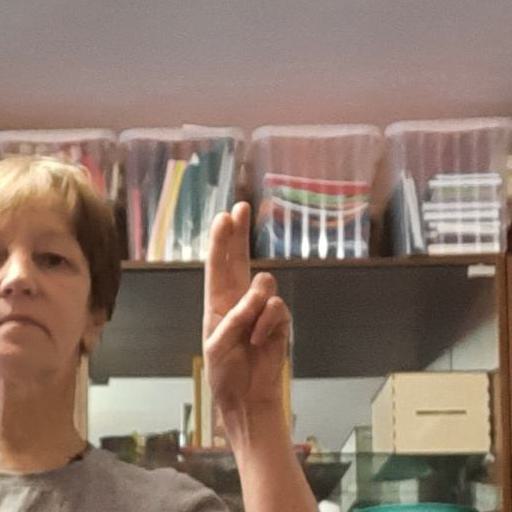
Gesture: two_up